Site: brandenburg
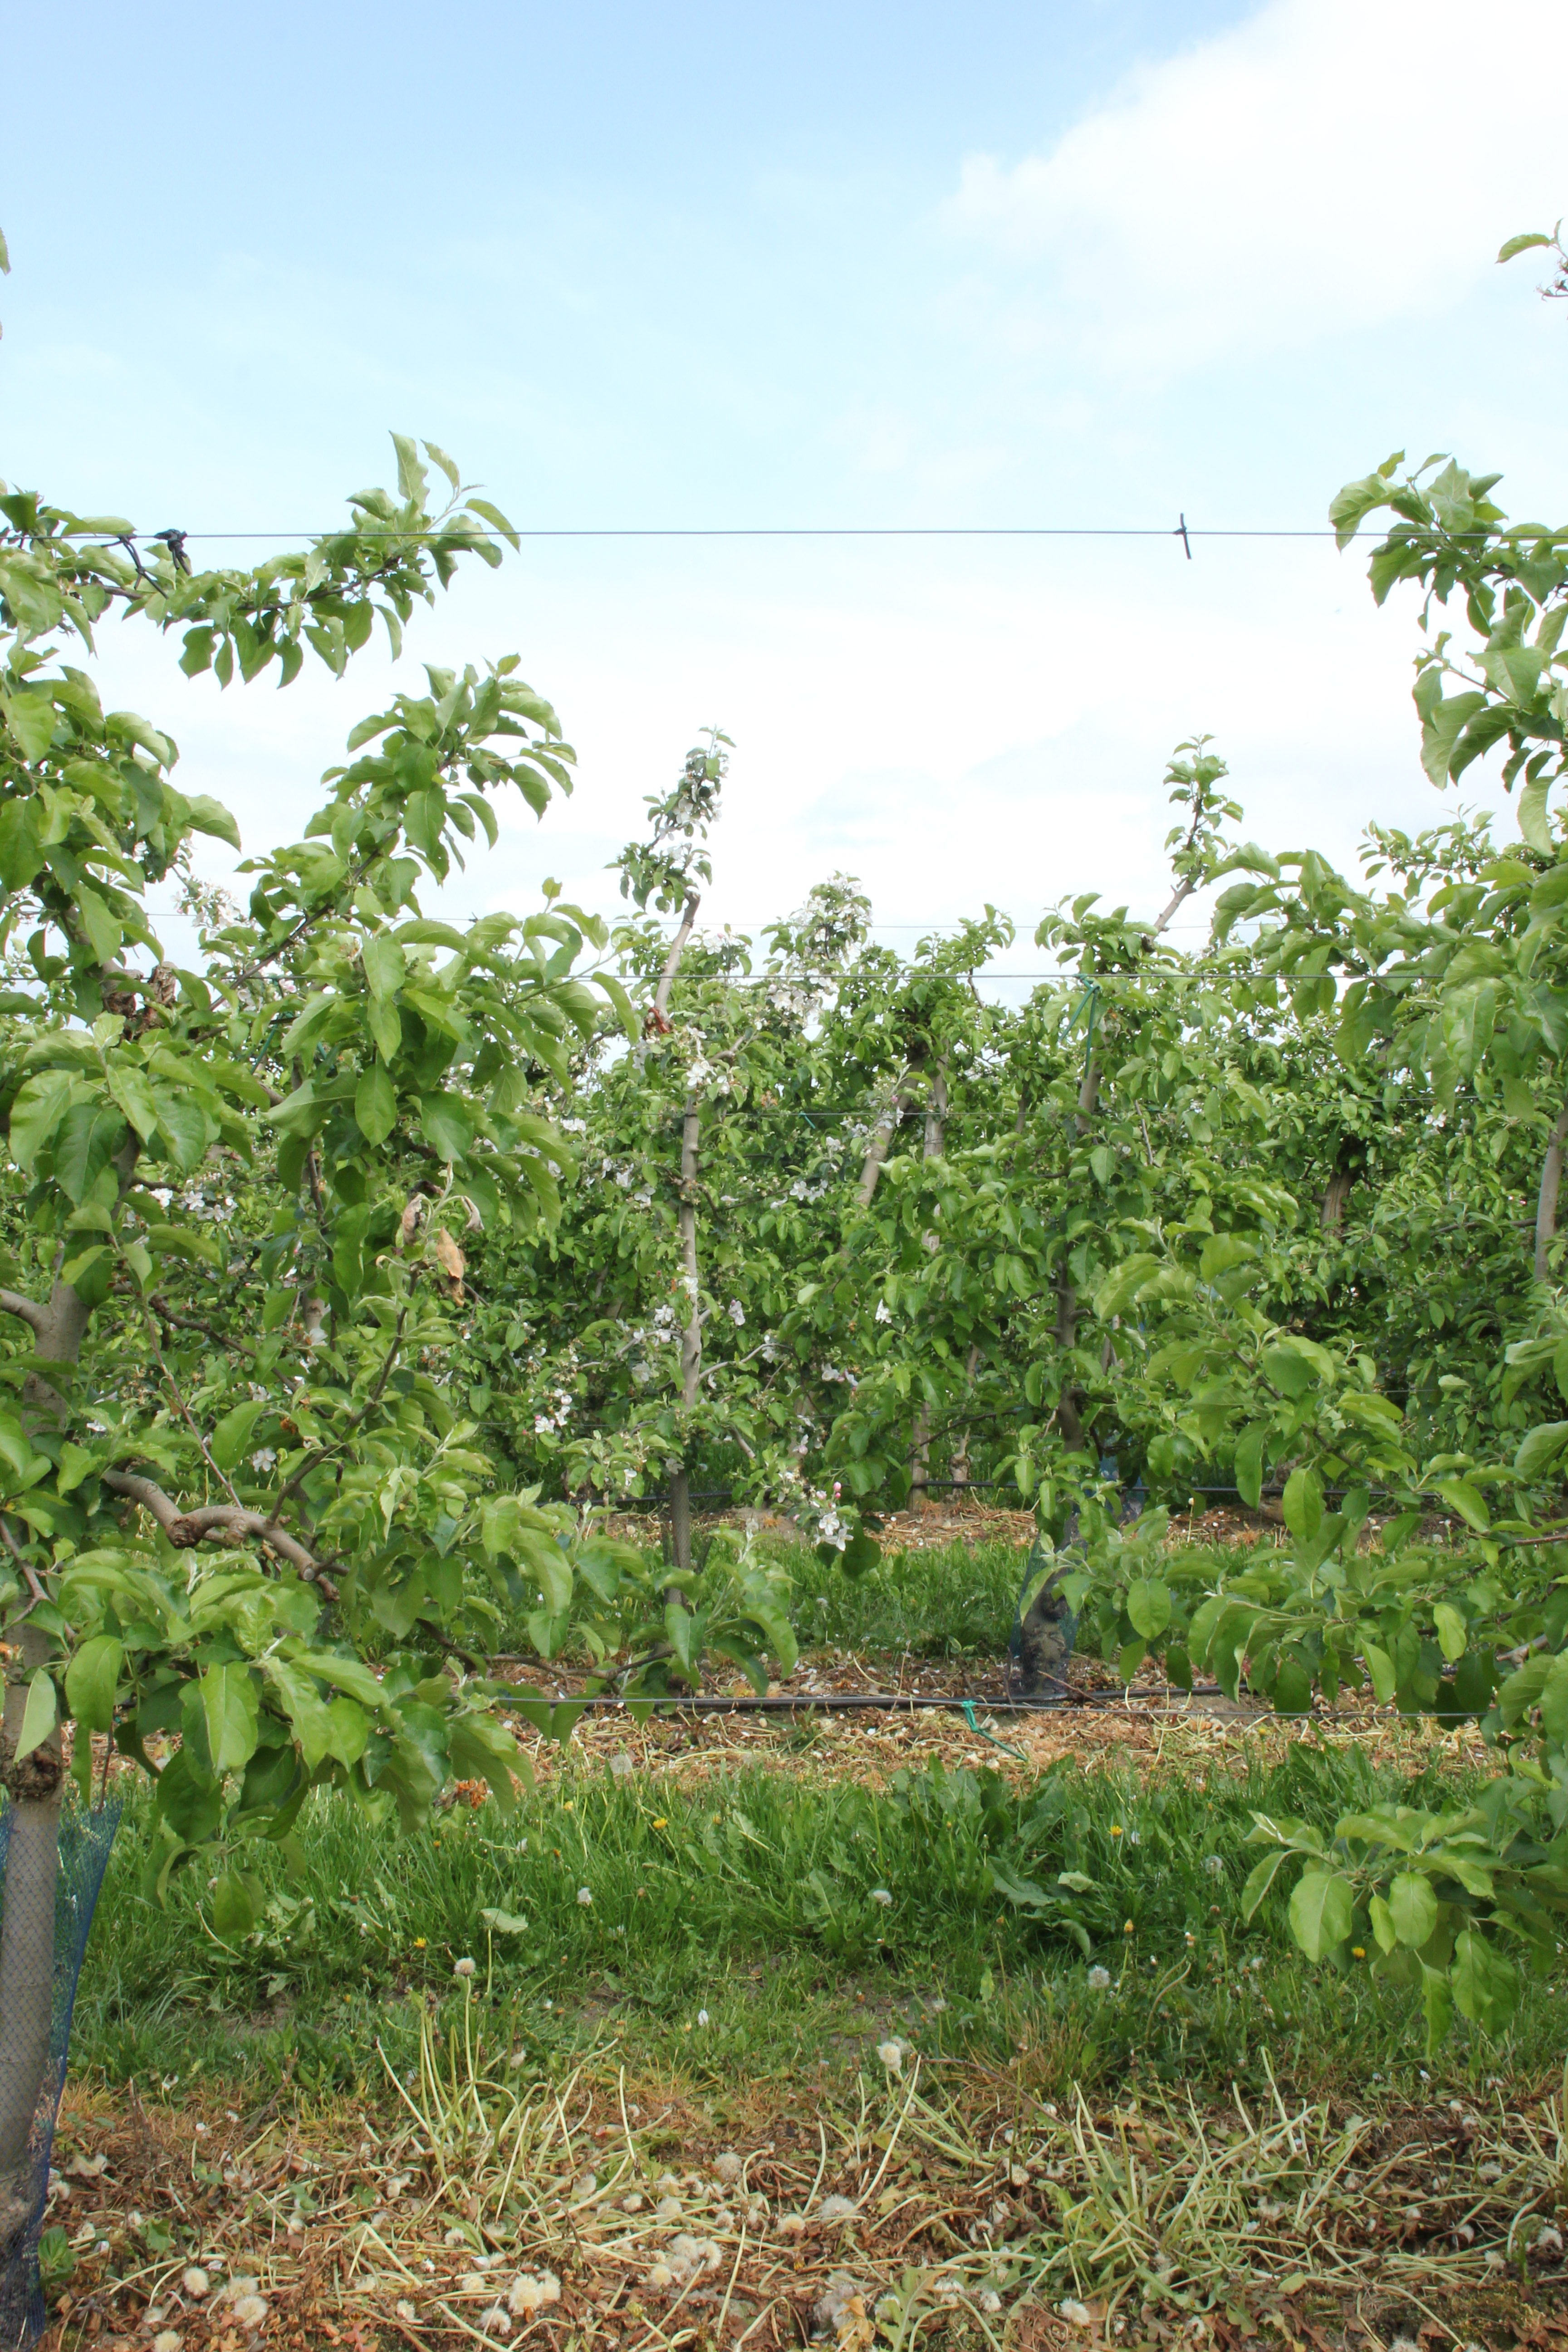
Growth stage (BBCH 67): Flowering